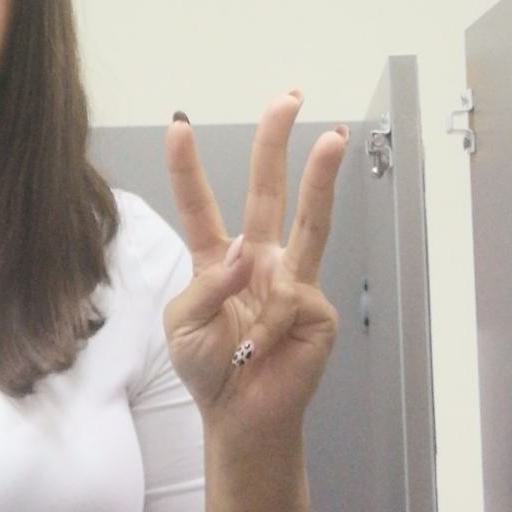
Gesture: three